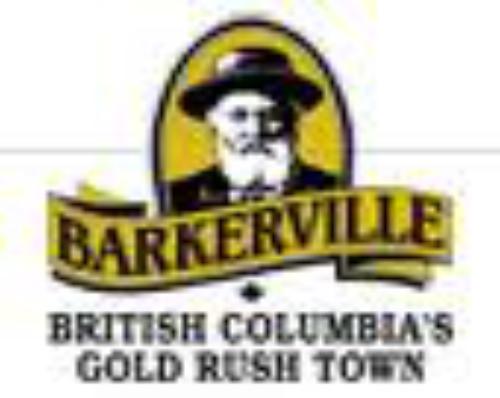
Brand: Barkerville
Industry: Others